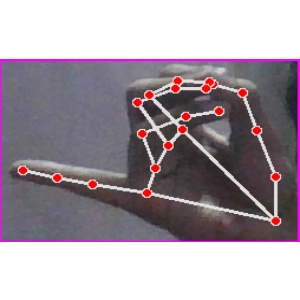
अक्षर: च